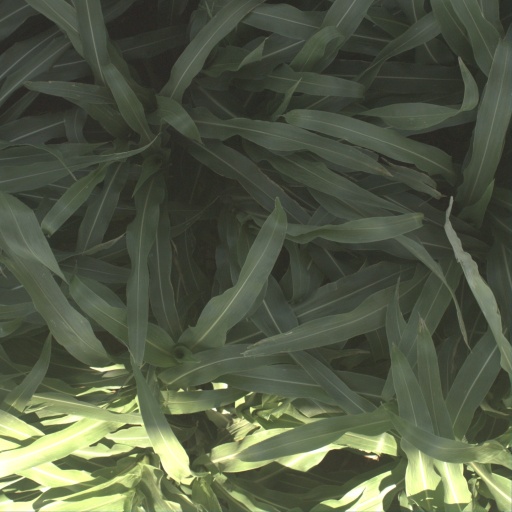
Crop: sorghum